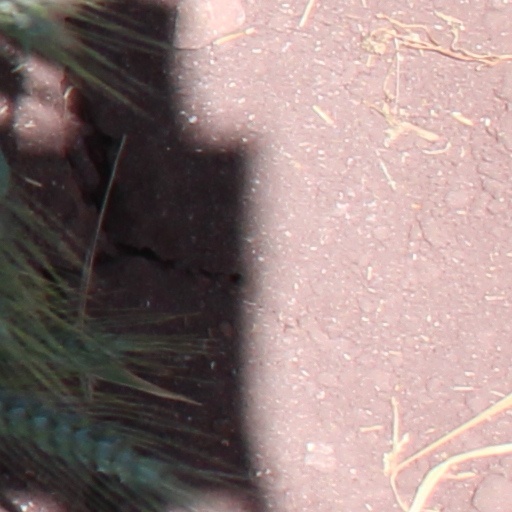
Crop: wheat